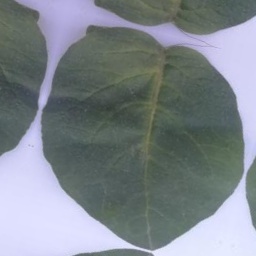
Etiqueta: Sana